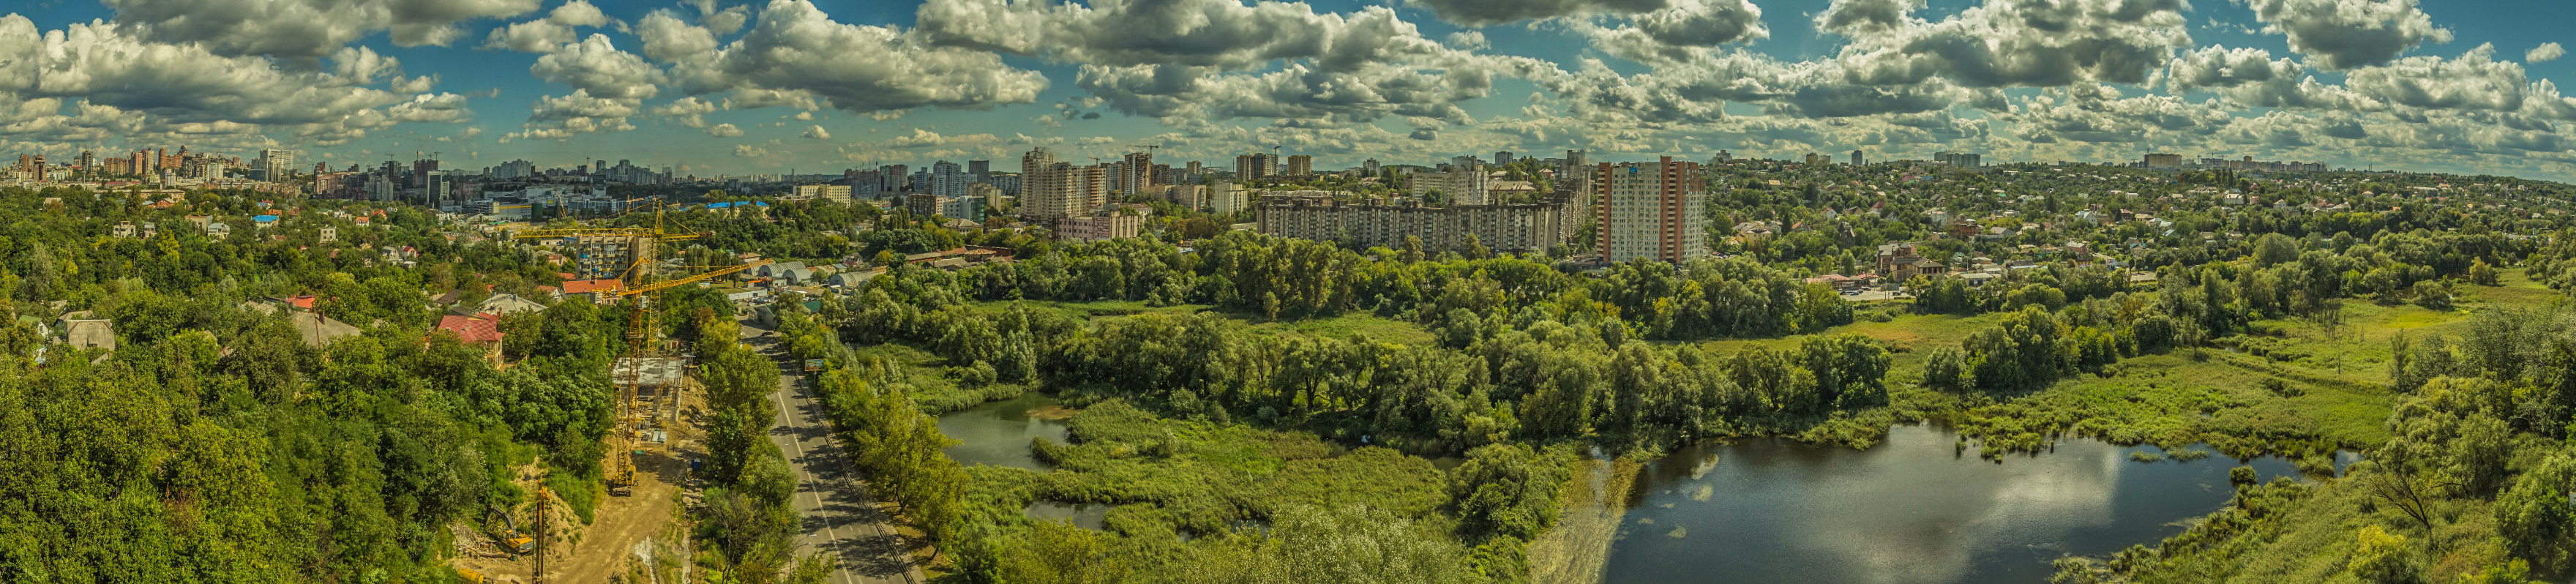
green, panorama, nature, metropolitan area, natural landscape, vegetation, city, urban area, landmark, human settlement, cityscape, skyline, river, water resources, water, metropolis, tree, sky, landscape, architecture, photography, real estate, building, aerial photography, plant, tourism, skyscraper, urban design, tower block, reservoir, condominium, botanical garden